Coral World Underwater Observatory

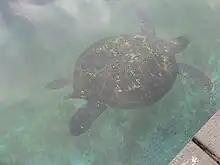
Female Green sea turtle in the turtle pool

The Turtle and Stingray pools are three shallow (3.5 meter deep) pools, which exhibit hawksbill sea turtles, green sea turtles, and spotted eagle rays. In the middle of one of the pools, there is a small sand island for female turtles to lay their eggs. When the eggs hatch, the baby turtles are taken into a small aquarium, where they are safe from predators and where they receive food and vaccinations. As they grow bigger, they are transferred to a bigger aquarium, and finally, when they are two years old with a very high chance of survival in the wild, they are released into the ocean. The Underwater Observatory's turtle conservation program is one of the leading programs in the field and so far has released hundreds of turtles back to nature.